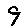
Label: 9